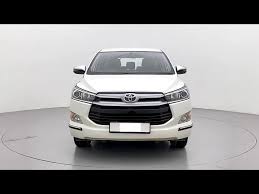
Label: noambulance